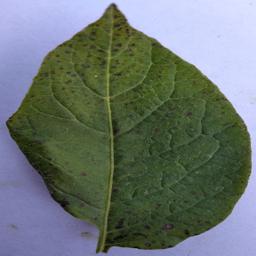
Etiqueta: Tizon_Temprano